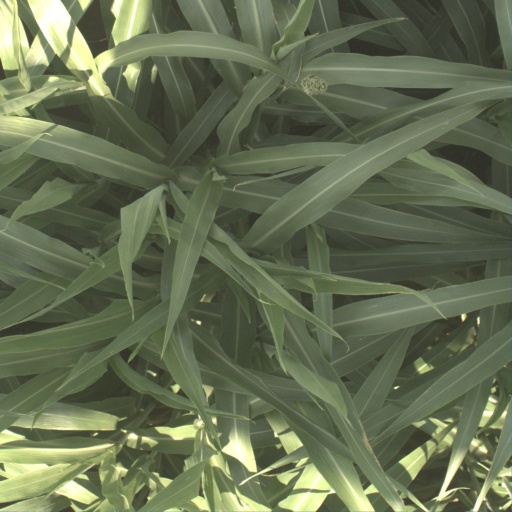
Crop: sorghum